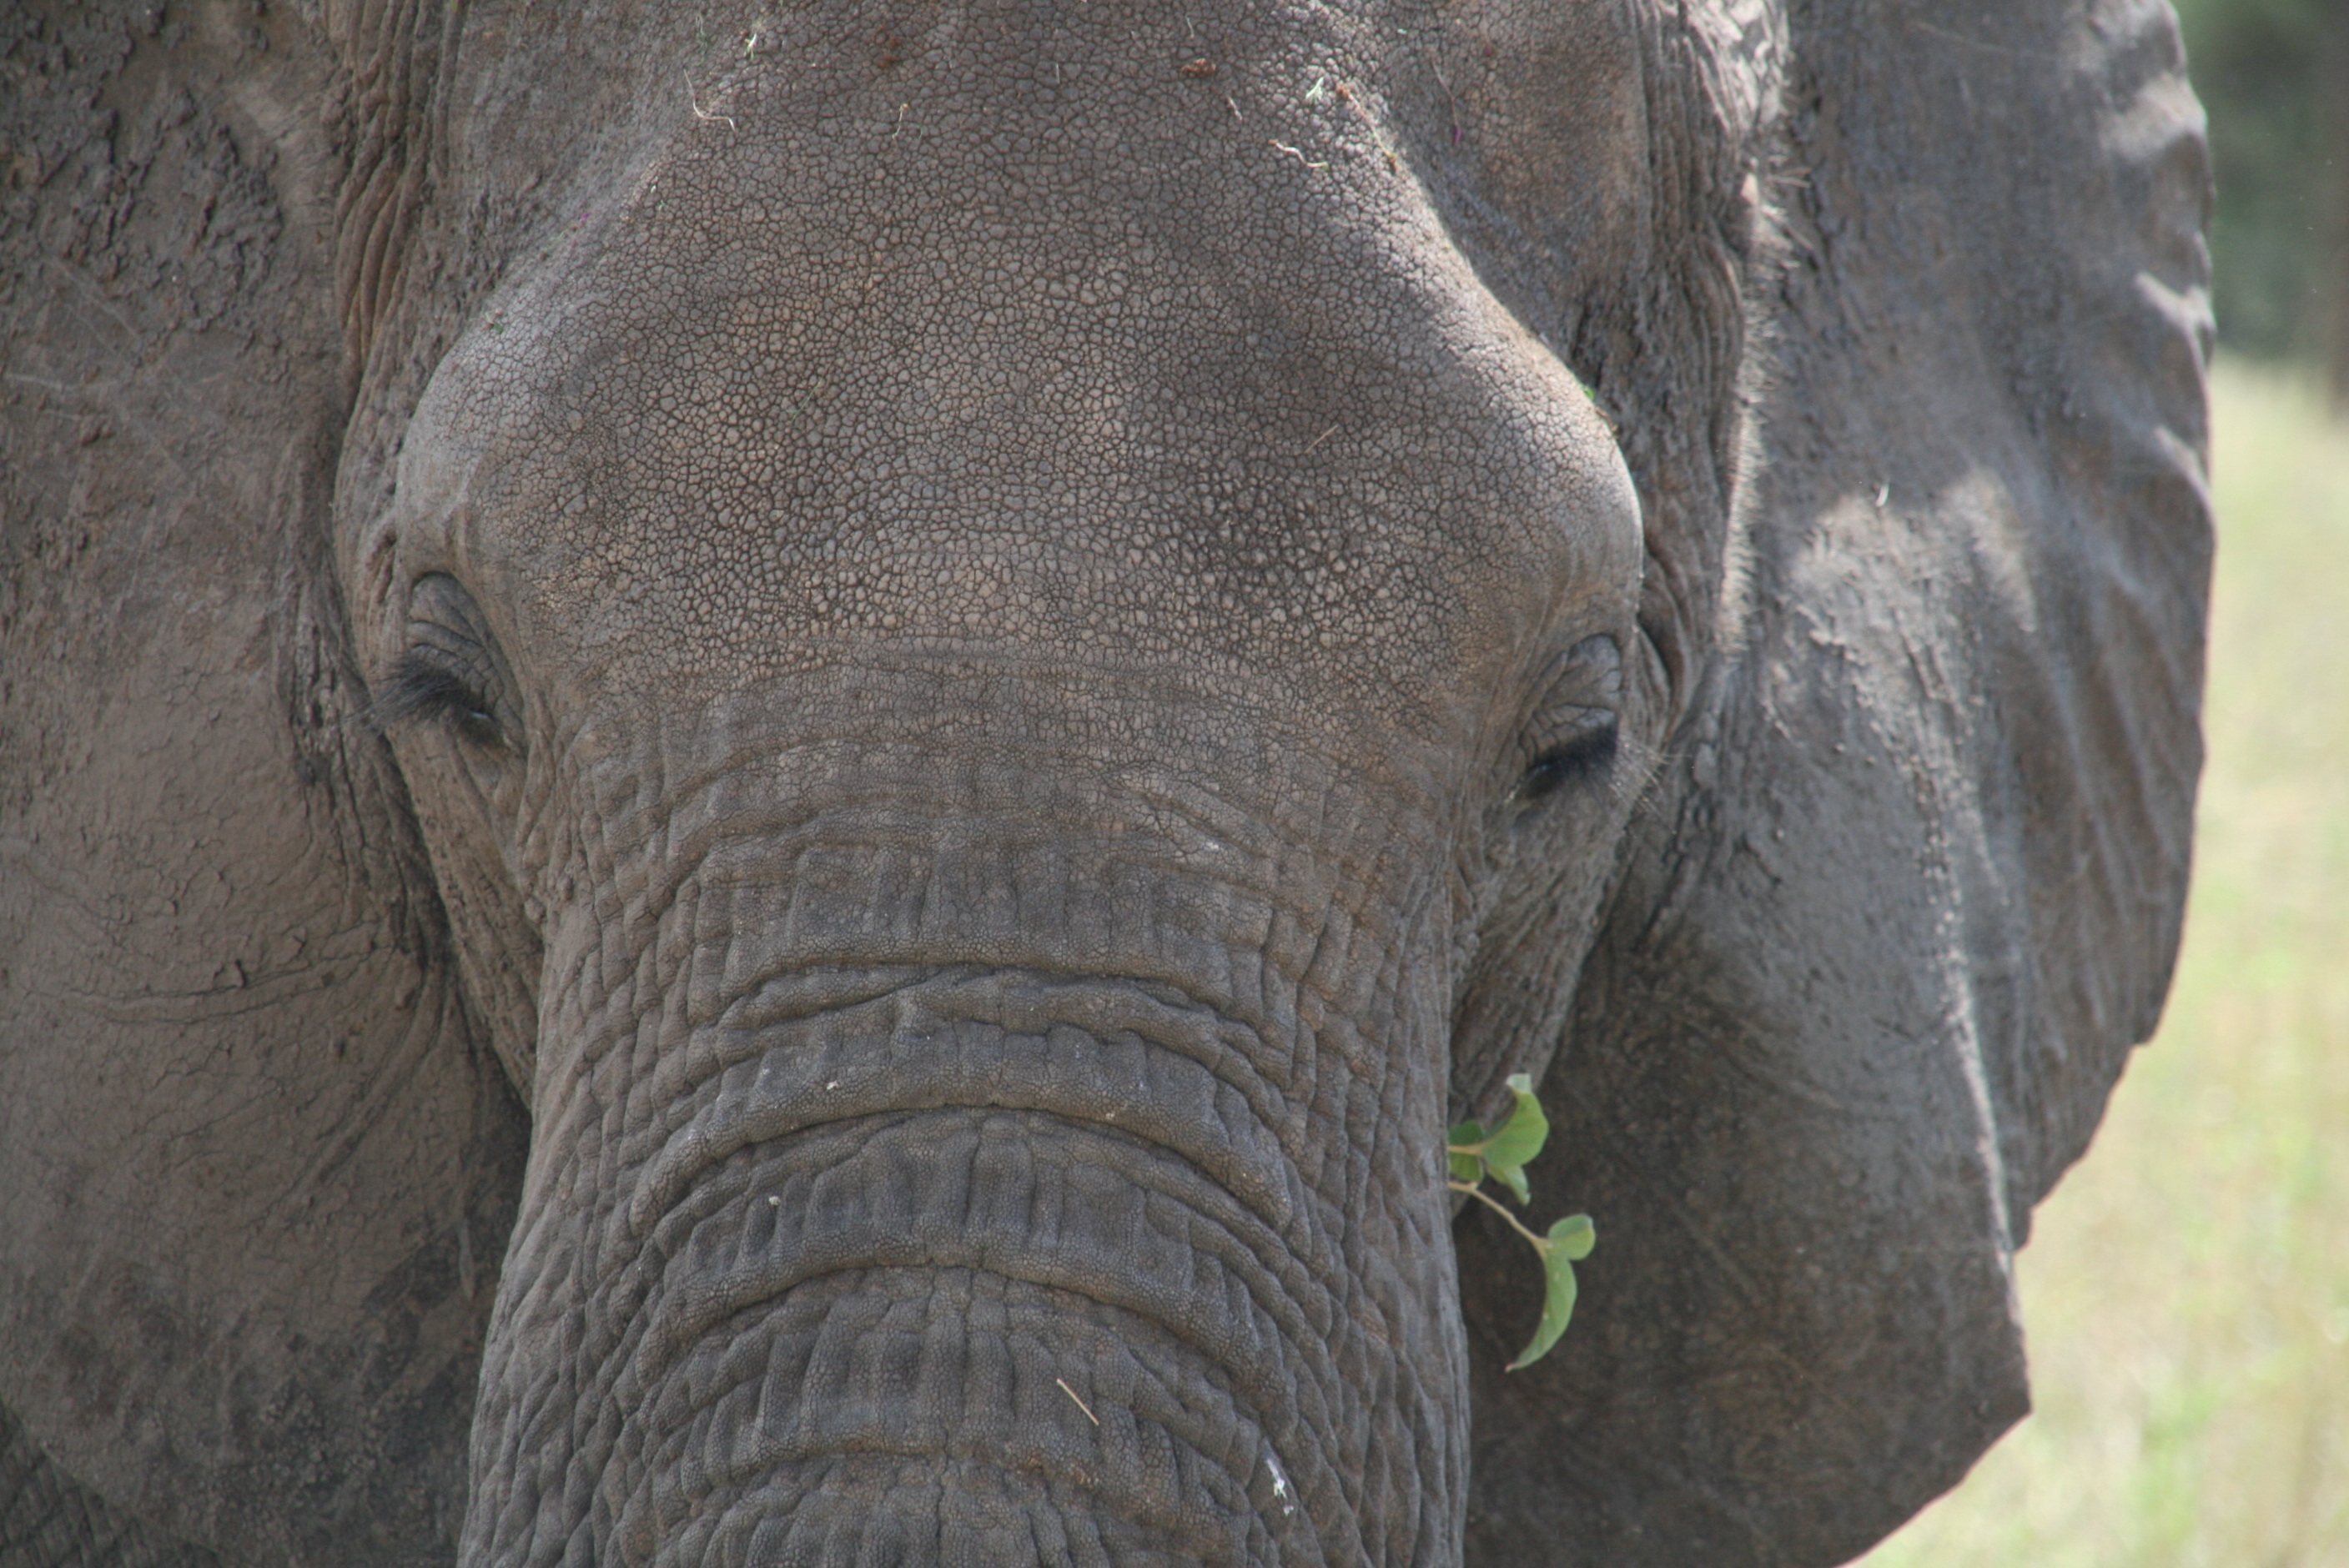
animal, wildlife, wild, africa, mammal, fauna, elephant, grey, look, vertebrate, tanzania, indian elephant, african elephant, elephant head, elephants and mammoths